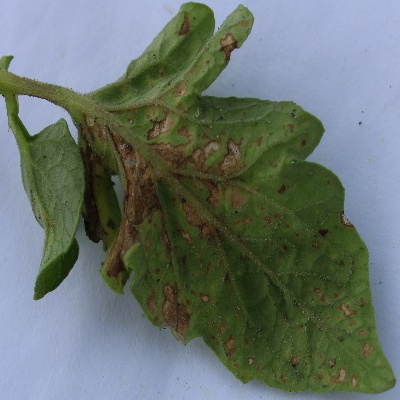
Crop: Tomato
Condition: leaf blight